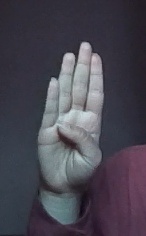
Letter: kaaf